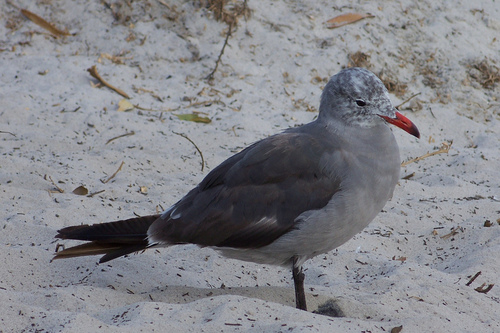
a medium size grey bird with a white stomach and orange beak.
this is a gray and white bird with a red beak that is black at the tip.
bird has gray body feathers, white breast feather, and orange beakthe regal bird of gray hues with his bright orange beak with a spotted gray and white crown standing in the snow.
a medium-sized gray and white bird with a large, bright orange downward-pointed beak tipped in black.
this particular bird has a silver belly and breast and dark gray secondariesa large bird with gray and black feather and a red beak.
this bird is grey with white and has a long, pointy beak.
this bird has a spotted head, a grey back and white belly and breast.
the bird is large with a pointed bill, and the wings are grey.
Species: Heermann Gull